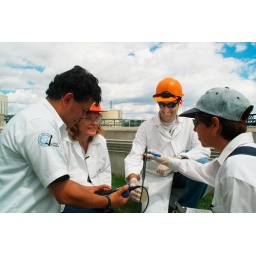
Peace Corps Volunteers work with their counterparts to test the water at a sewage treatment plant in Mexico.